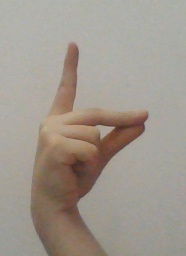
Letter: ta